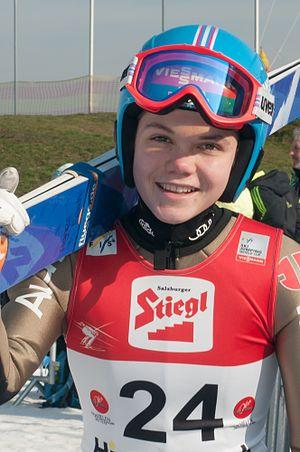
Agnes Reisch, née le 11 octobre 1999, est une sauteuse à ski allemande.